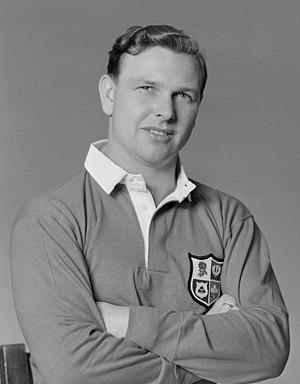
Bleddyn Llewellyn Williams, né le 22 février 1923 à Taff's Well et mort le 6 juillet 2009 à Cardiff, est un joueur de rugby gallois évoluant au poste de trois-quarts centre pour le pays de Galles.